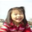
Label: girl